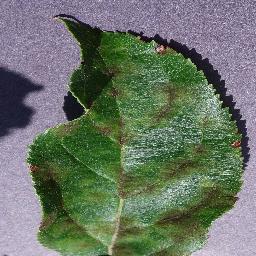
Label: Apple___Apple_scab